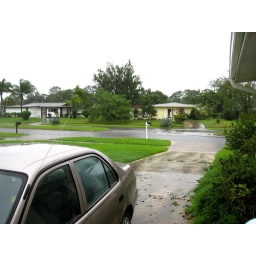
Fairly low point of flowing water in the street during the very end of Tropical Storm Fay.